Woerden

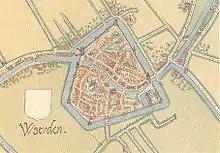
Map of Woerden (c. 1557)

Around 1370 bailiff ordered the construction of defensive walls and a moat to fortify the city, in order to shield Holland from renewed hostilities with Utrecht. Woerden received city rights from Albert I, Duke of Bavaria, and Count of Holland in 1372, even though Woerden was still a small town that harboured no more than about 720 citizens. Around the same time the Petruschurch was built; part of its steeple still stands. In 1410 John III, Duke of Bavaria-Straubing had the castle of Woerden constructed, and in 1510 the city hall was built. These buildings still exist, although the castle was extensively altered and renovated through the years.